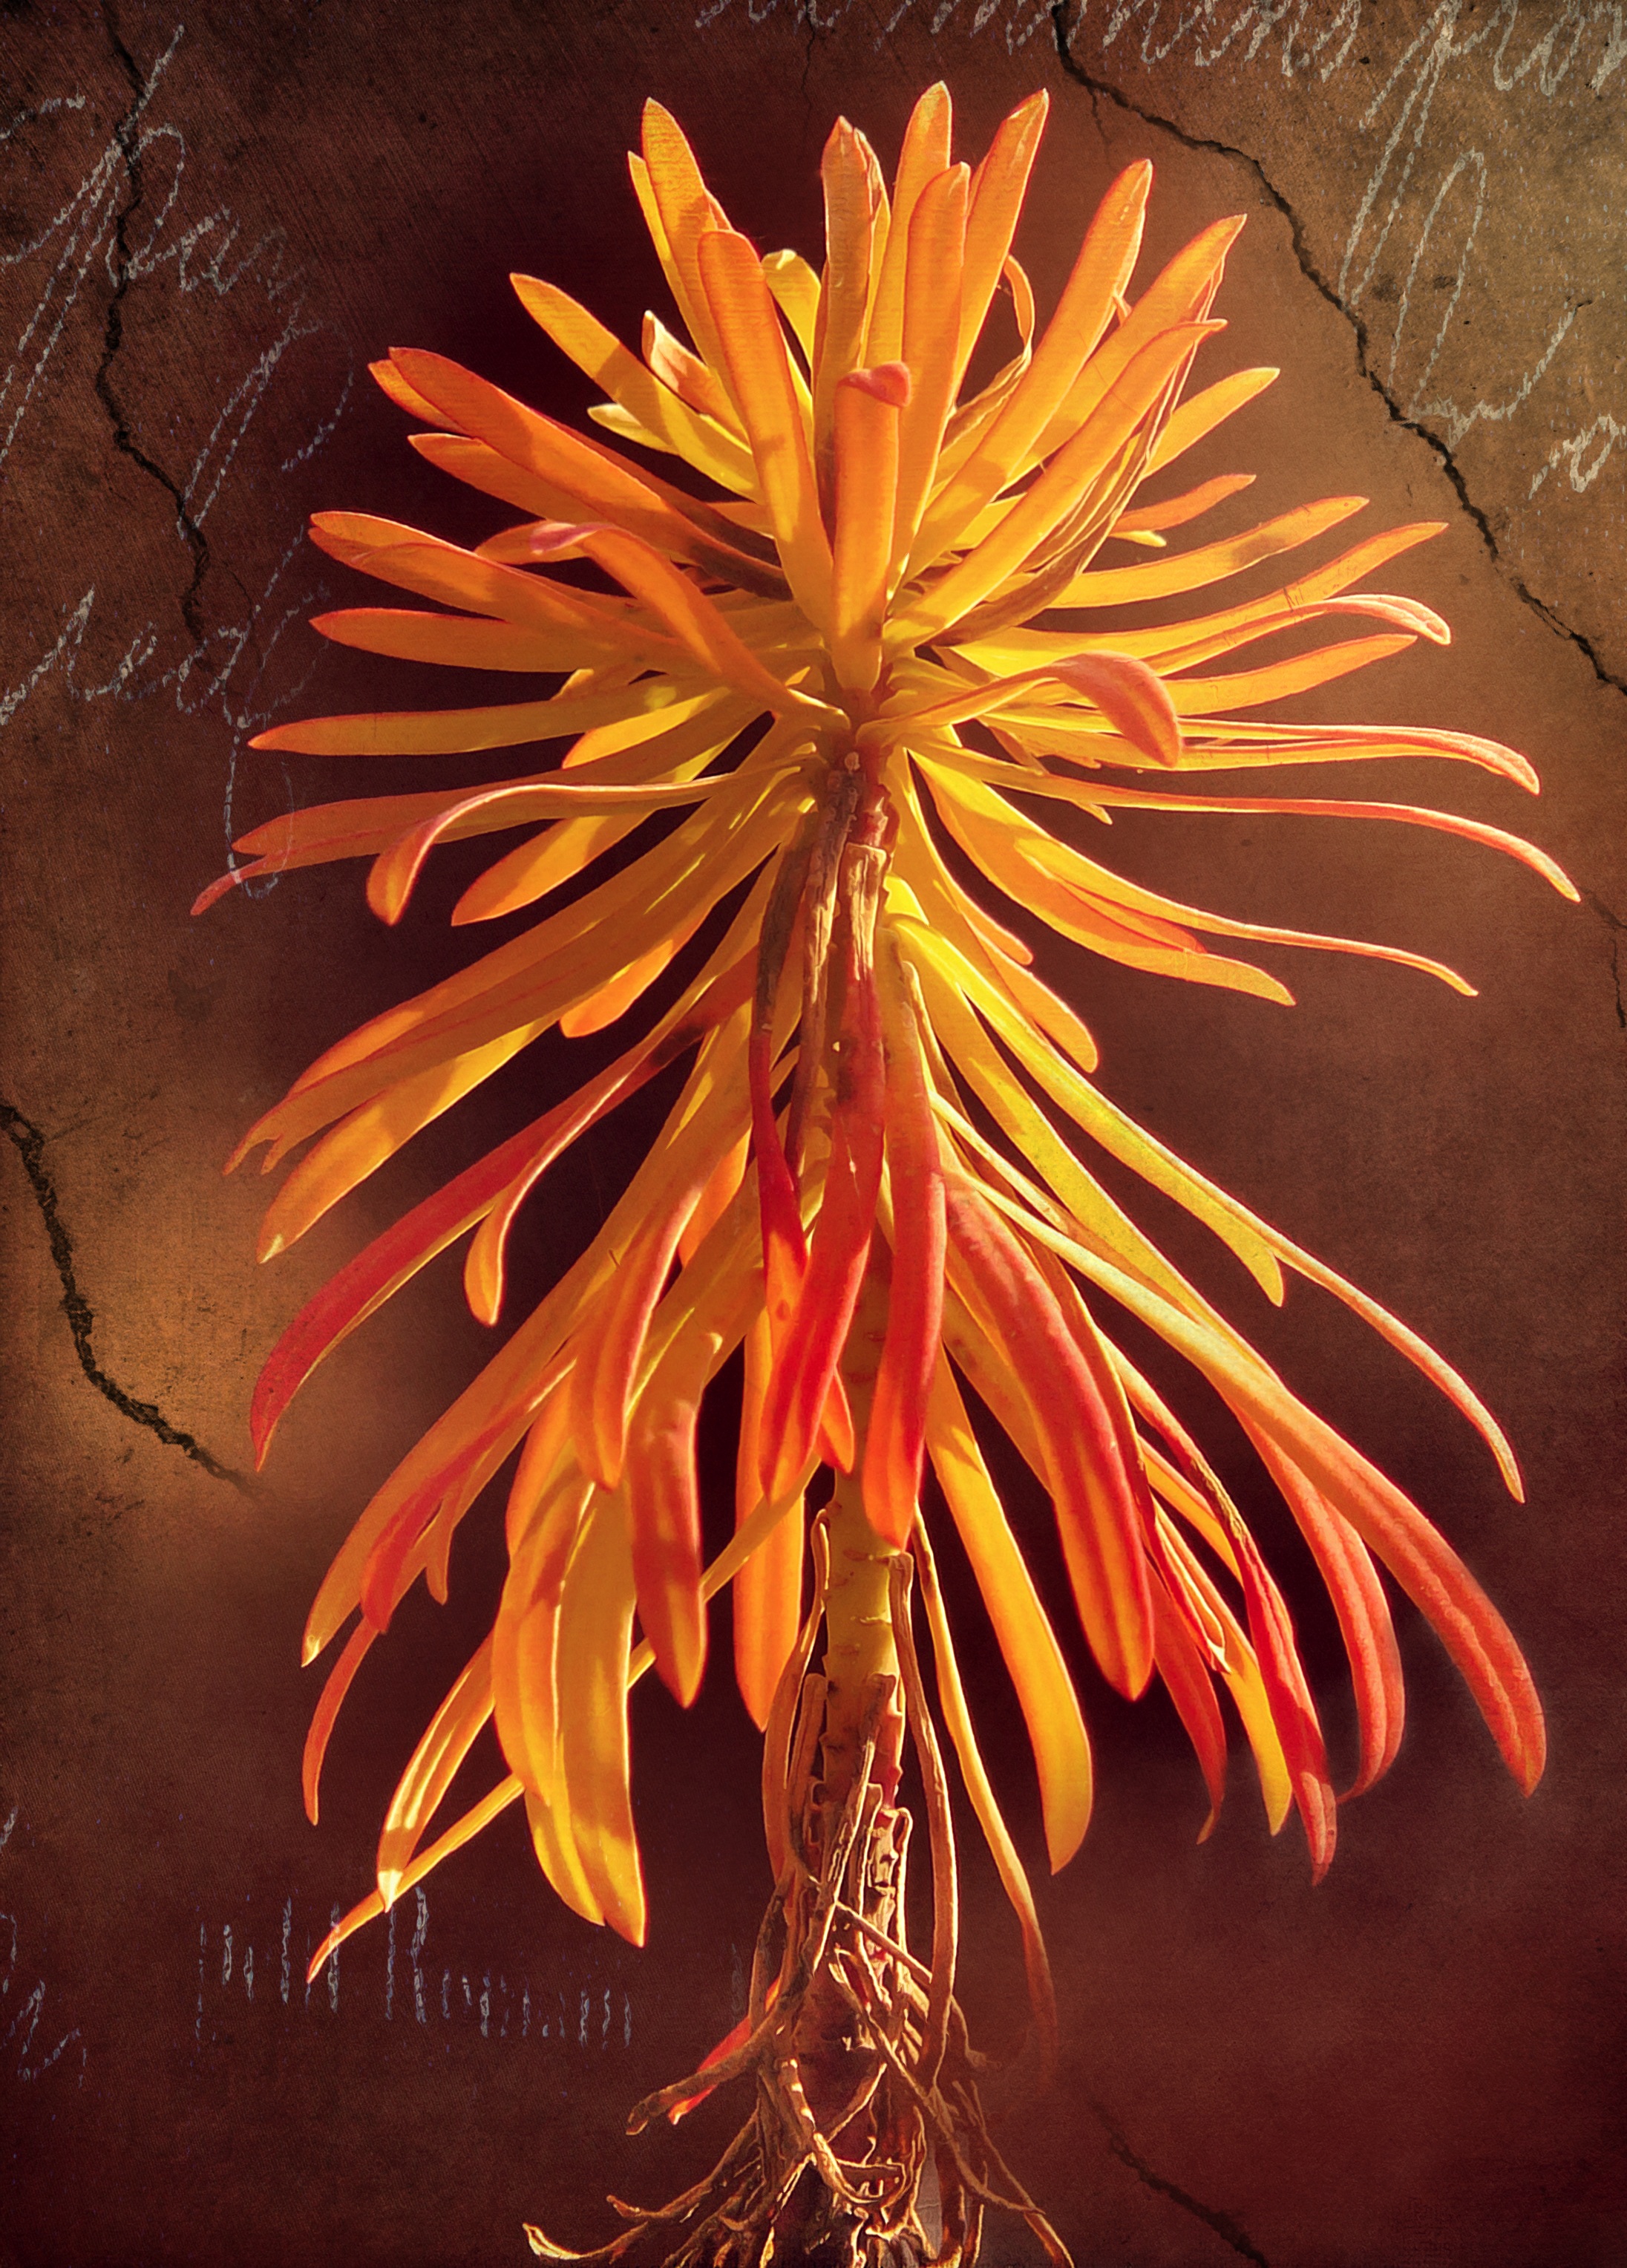
blossom, plant, flower, bloom, sparkler, orange, autumn, yellow, flora, painting, coloring, art, illustration, beautiful, greeting card, macro photography, spurge family, spurge, fractal art, cypress wolfsmilch